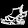
Label: Sandal